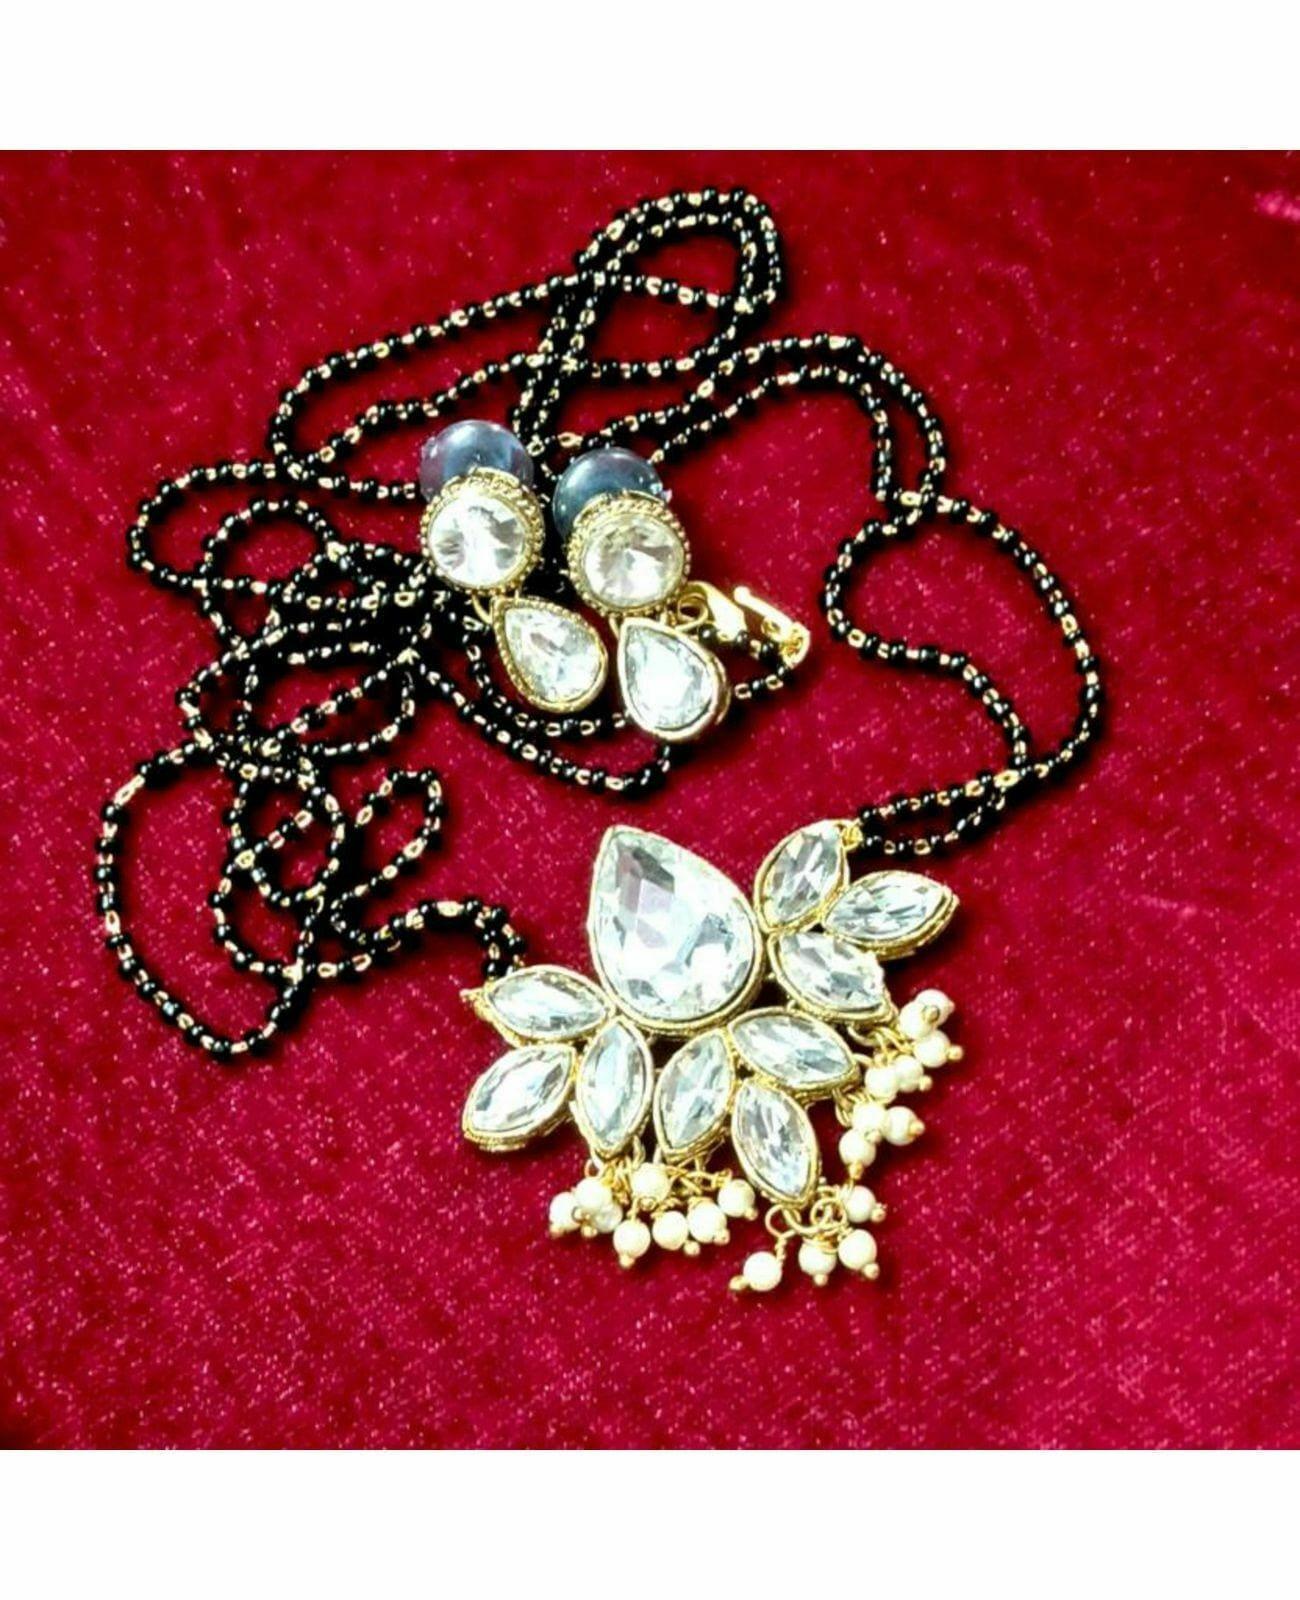
Jn Handicraft Alloy Copper-Plated Green Jewel Set For Women And Girls
Type: Necklaces
Brand: JN HANDICRAFT
Price: Rs. 170
 Women love jewellery, specially traditional jewellery adore a women. They wear it on different occasion. They have special importance on ring ceremony, wedding and festive time. They can also wear it on regular basics. Make your moment memorable with this range. This jewel set features a unique one of a kind traditional embellish with antic finish.
Features: Color- green,Material- alloy
Included: Pair of 1 x Earring 1 x Necklace Set